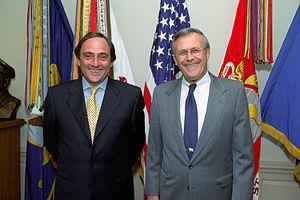
Paulo Sacadura Cabral Portas, né à Lisbonne le 12 septembre 1962, est un homme politique portugais, président du Parti populaire.